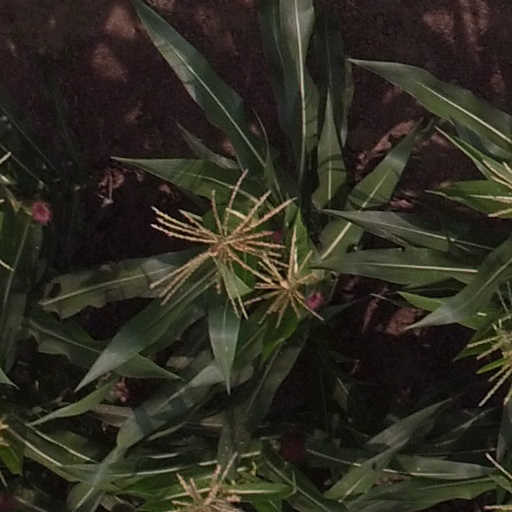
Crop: maize; corn